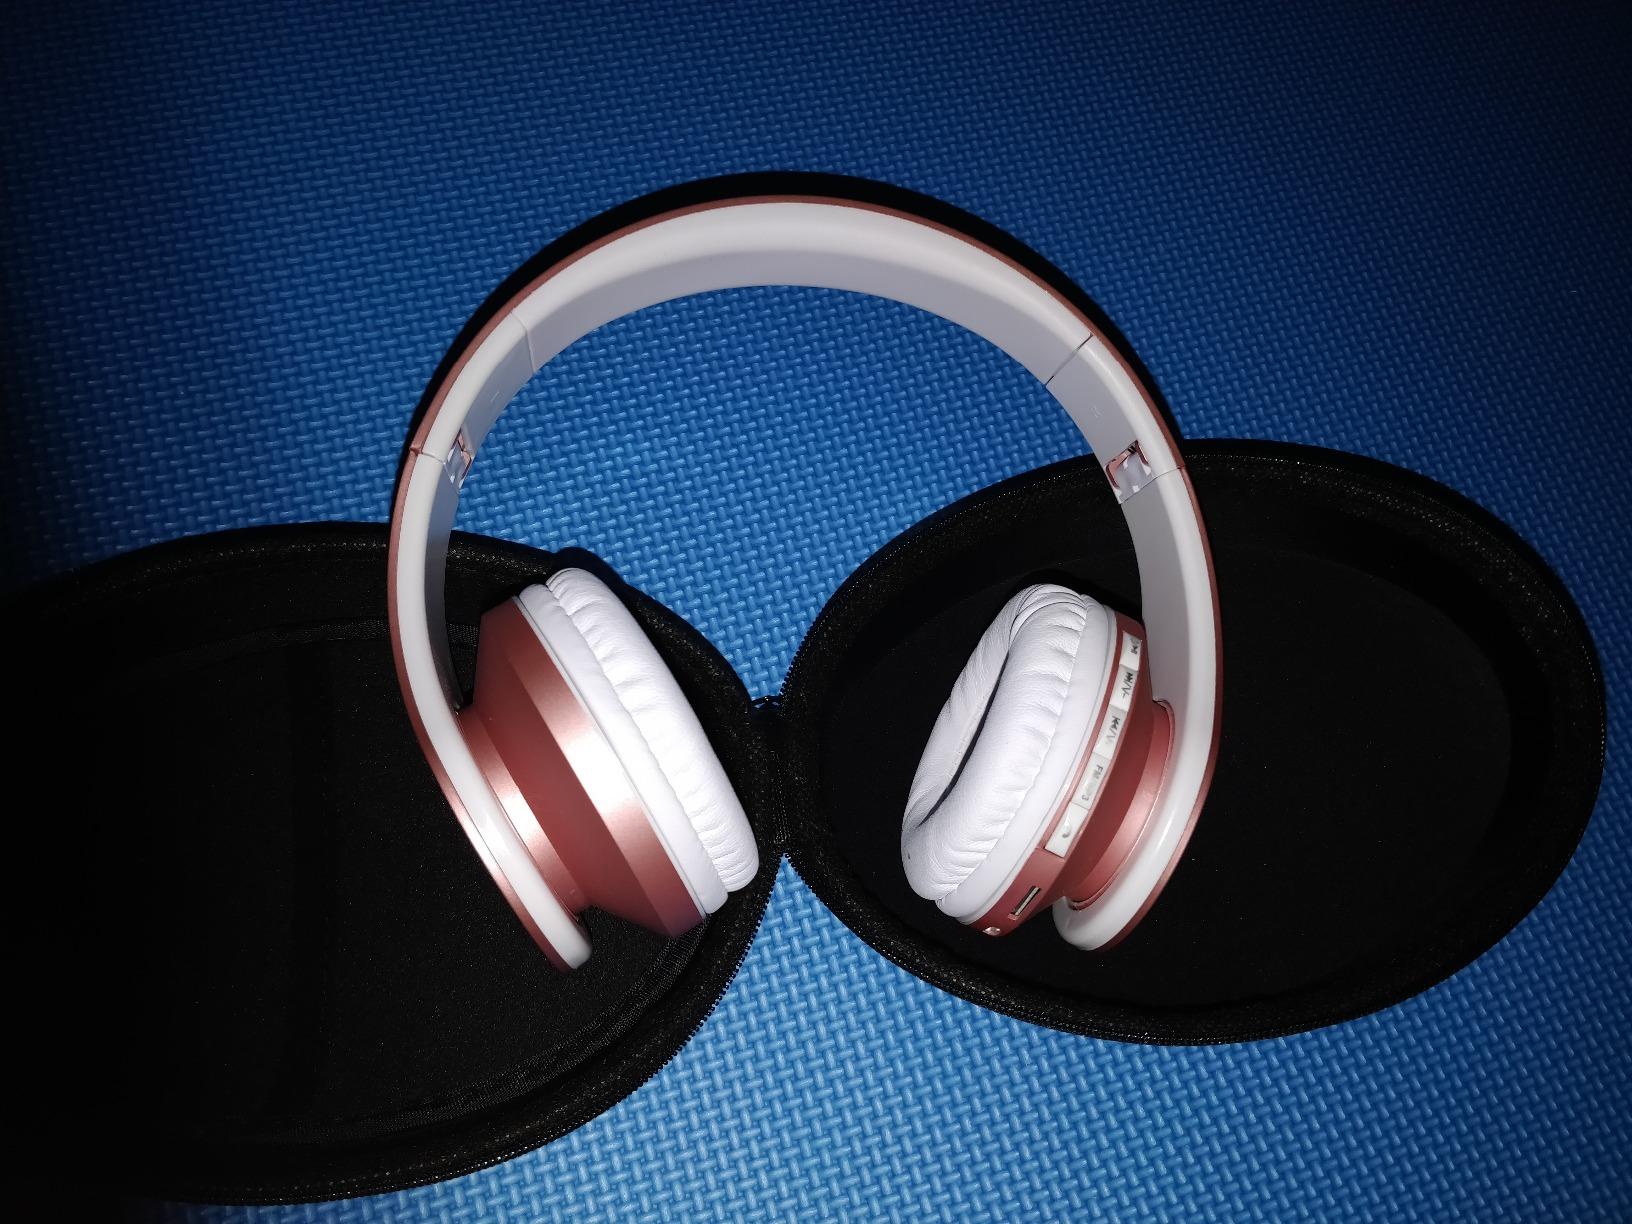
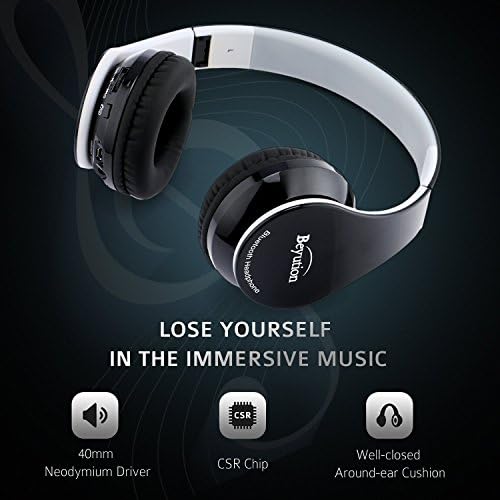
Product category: headphones
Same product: no